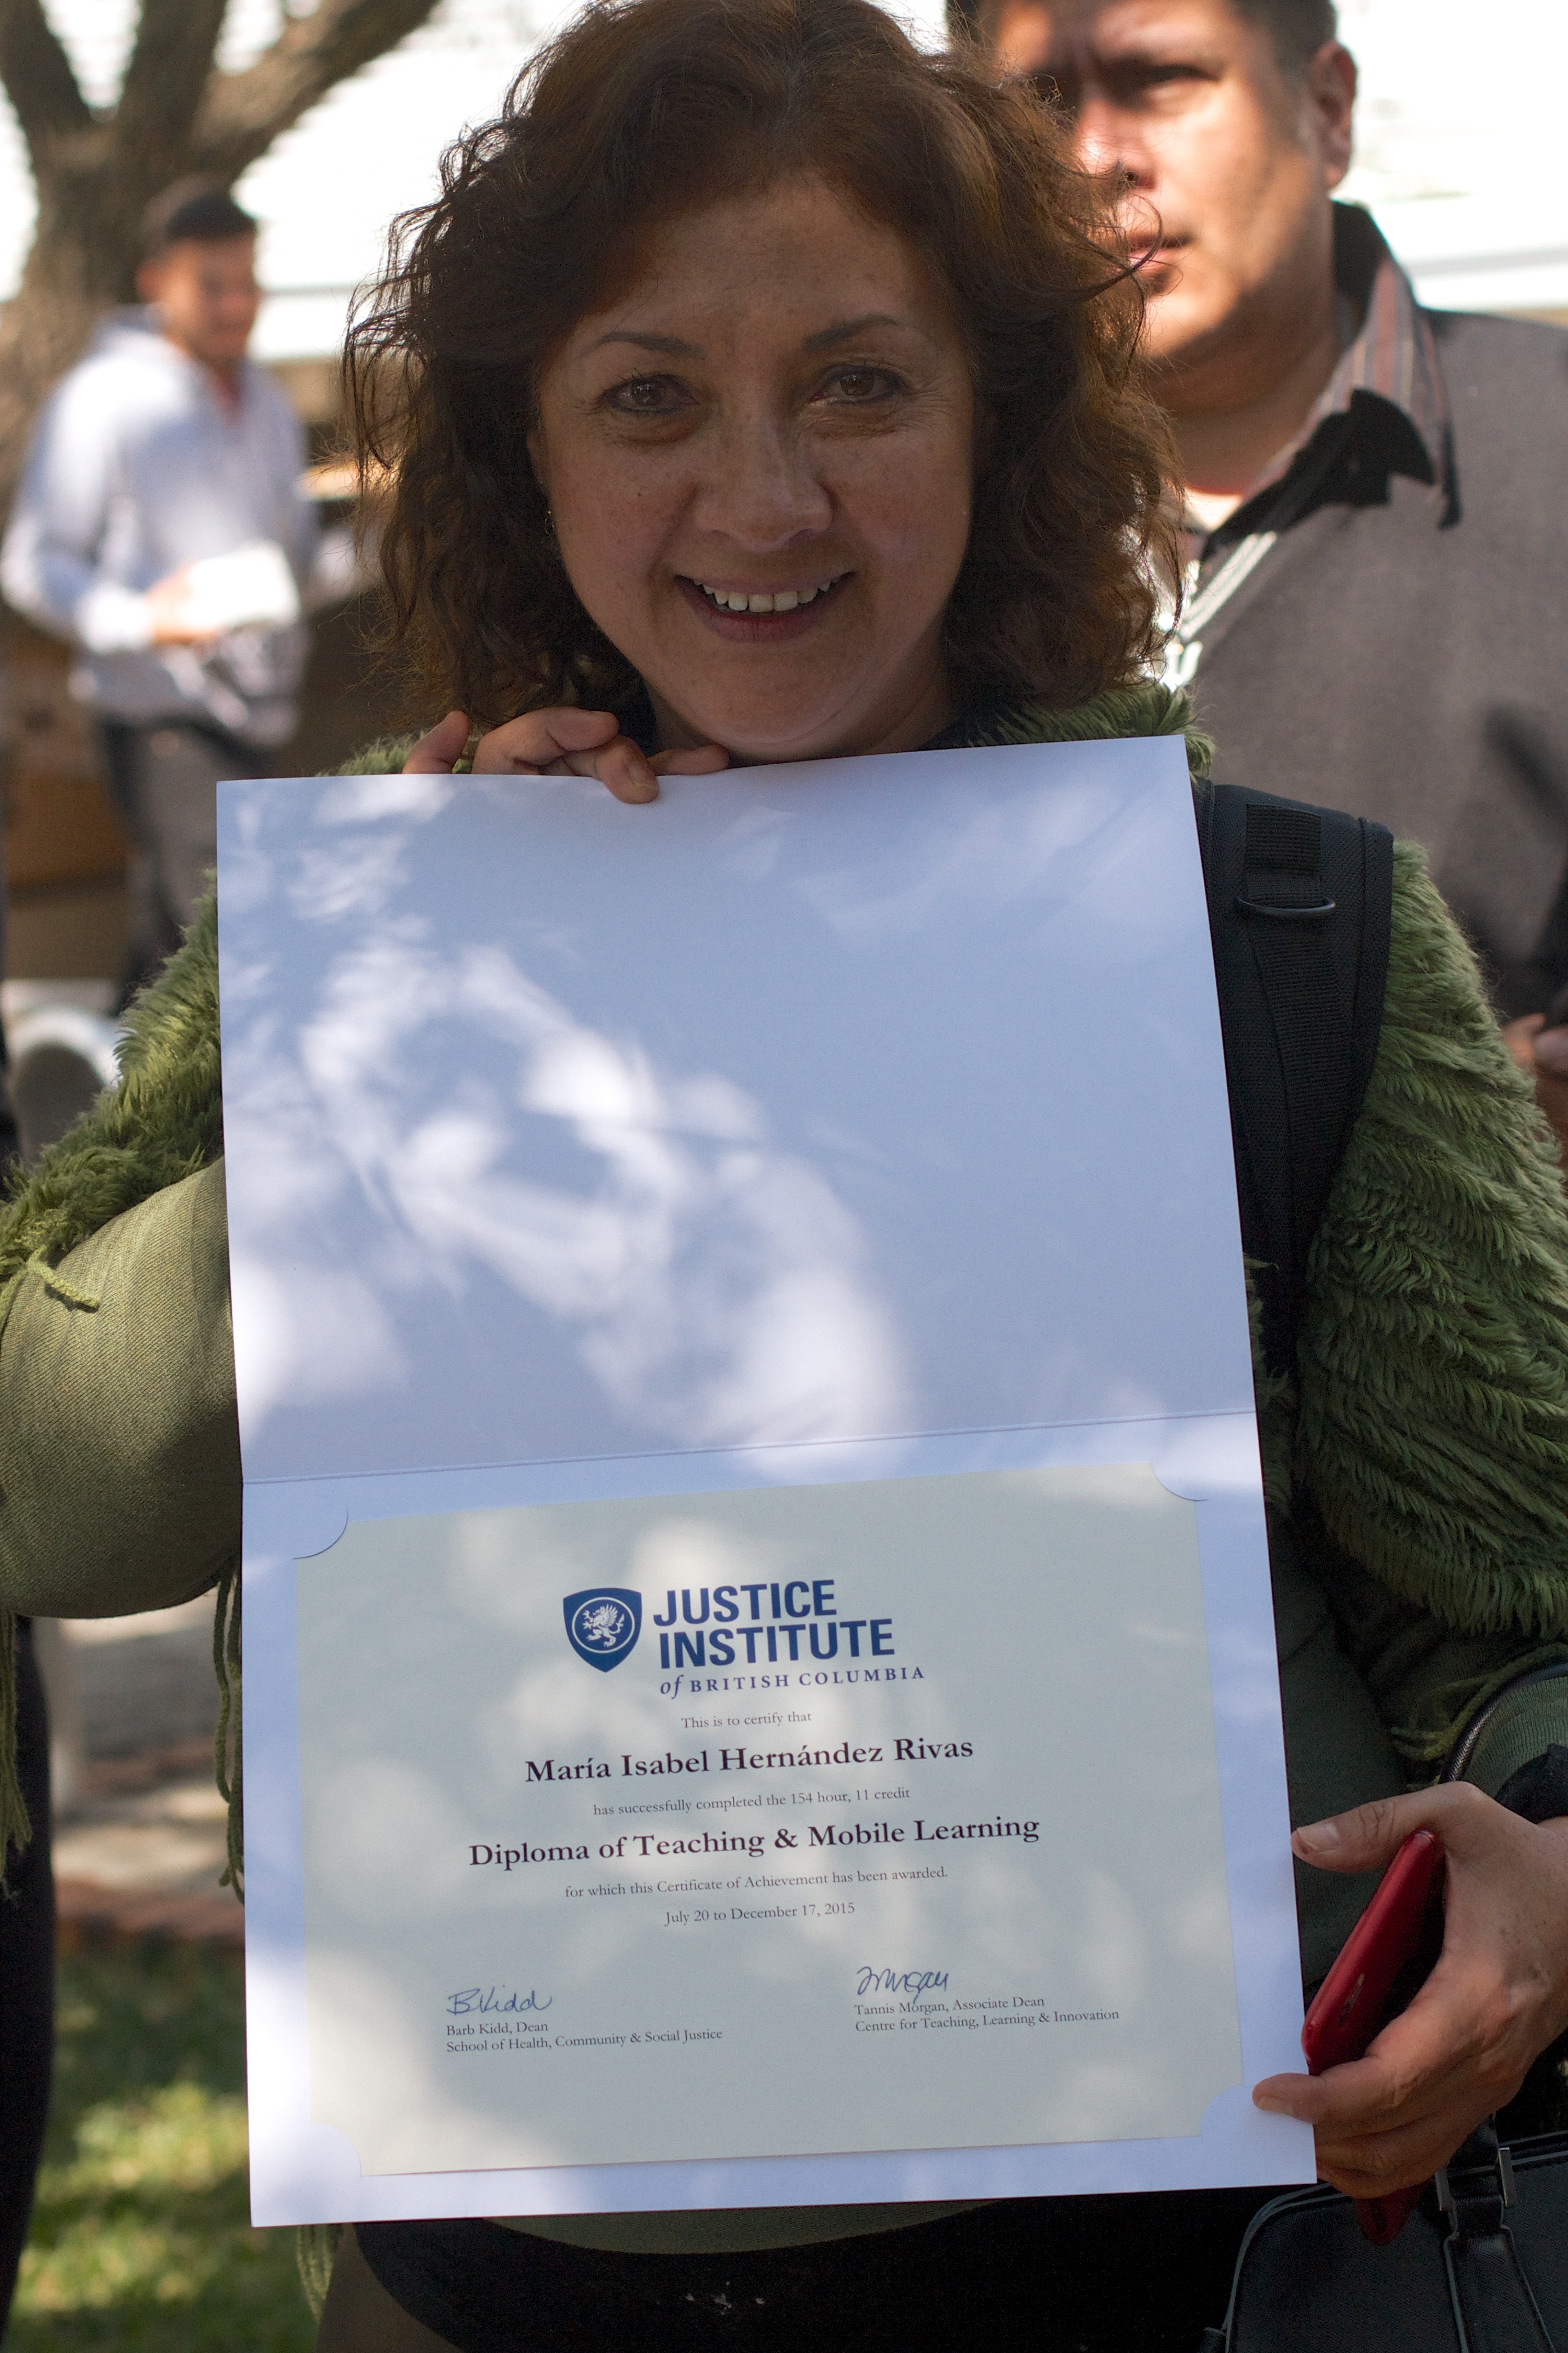
girl, professional, outerwear, smile, fun, udgagora, t shirt, public relations